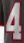
Number: 4